History of Cusco

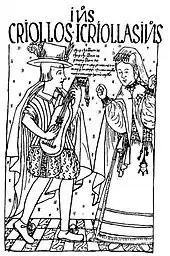
White criollo playing an Inca-language music to an Inca woman in Cusco, painted in 1615 by the Inca Guamán Poma. Royal Danish Library.

In 1598 the Royal College Seminary of San Antonio el Magno was founded in the city of Cusco, by Bishop Antonio de la Raya. In 1619, the Jesuits established the College of San Bernardo. The University of San Antonio Abad, founded by royal decree of 1692, came into operation in 1696.